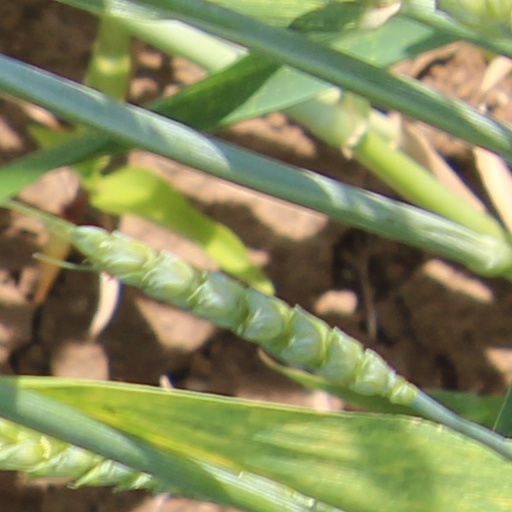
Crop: wheat